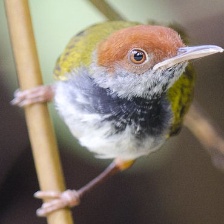
Species: TAILORBIRD
Scientific name: ORTHOTOMUS ATROGULARIS